Black Ink Crew: Chicago

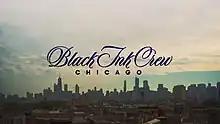

Black Ink Crew: Chicago is an American reality television series that airs on VH1 and premiered on October 26, 2015. It is the Chicago-based spin-off of "Black Ink Crew". It chronicles the daily operations and staff drama at an African American owned and operated tattoo shop, "9MAG", located in Chicago, Illinois.